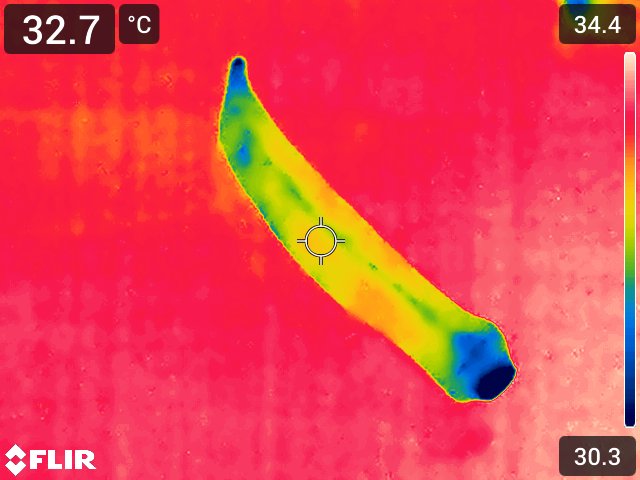
Maturity: over_matured